University of Auckland

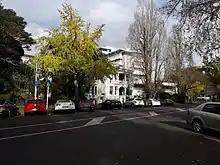
Alfred Nathan House (Building 103) was built in 1882 and acquired by the University of Auckland in 1958.

Queen Elizabeth II opened the new School of Medicine Building at Grafton on 24 March 1970. The Queen also opened the Liggins Institute in 2002.